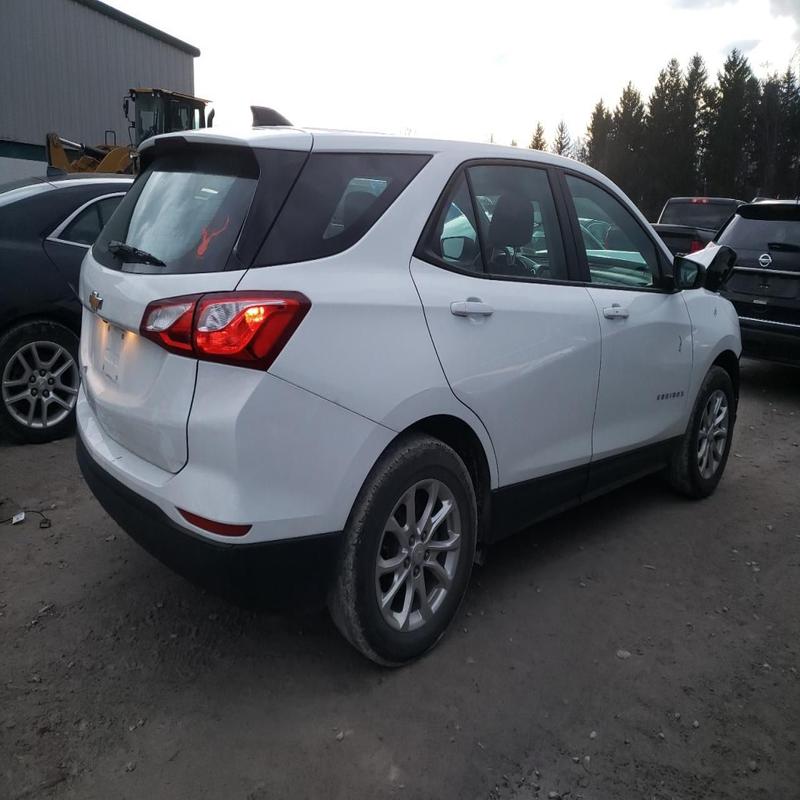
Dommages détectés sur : pare-choc arrière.
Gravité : mineur